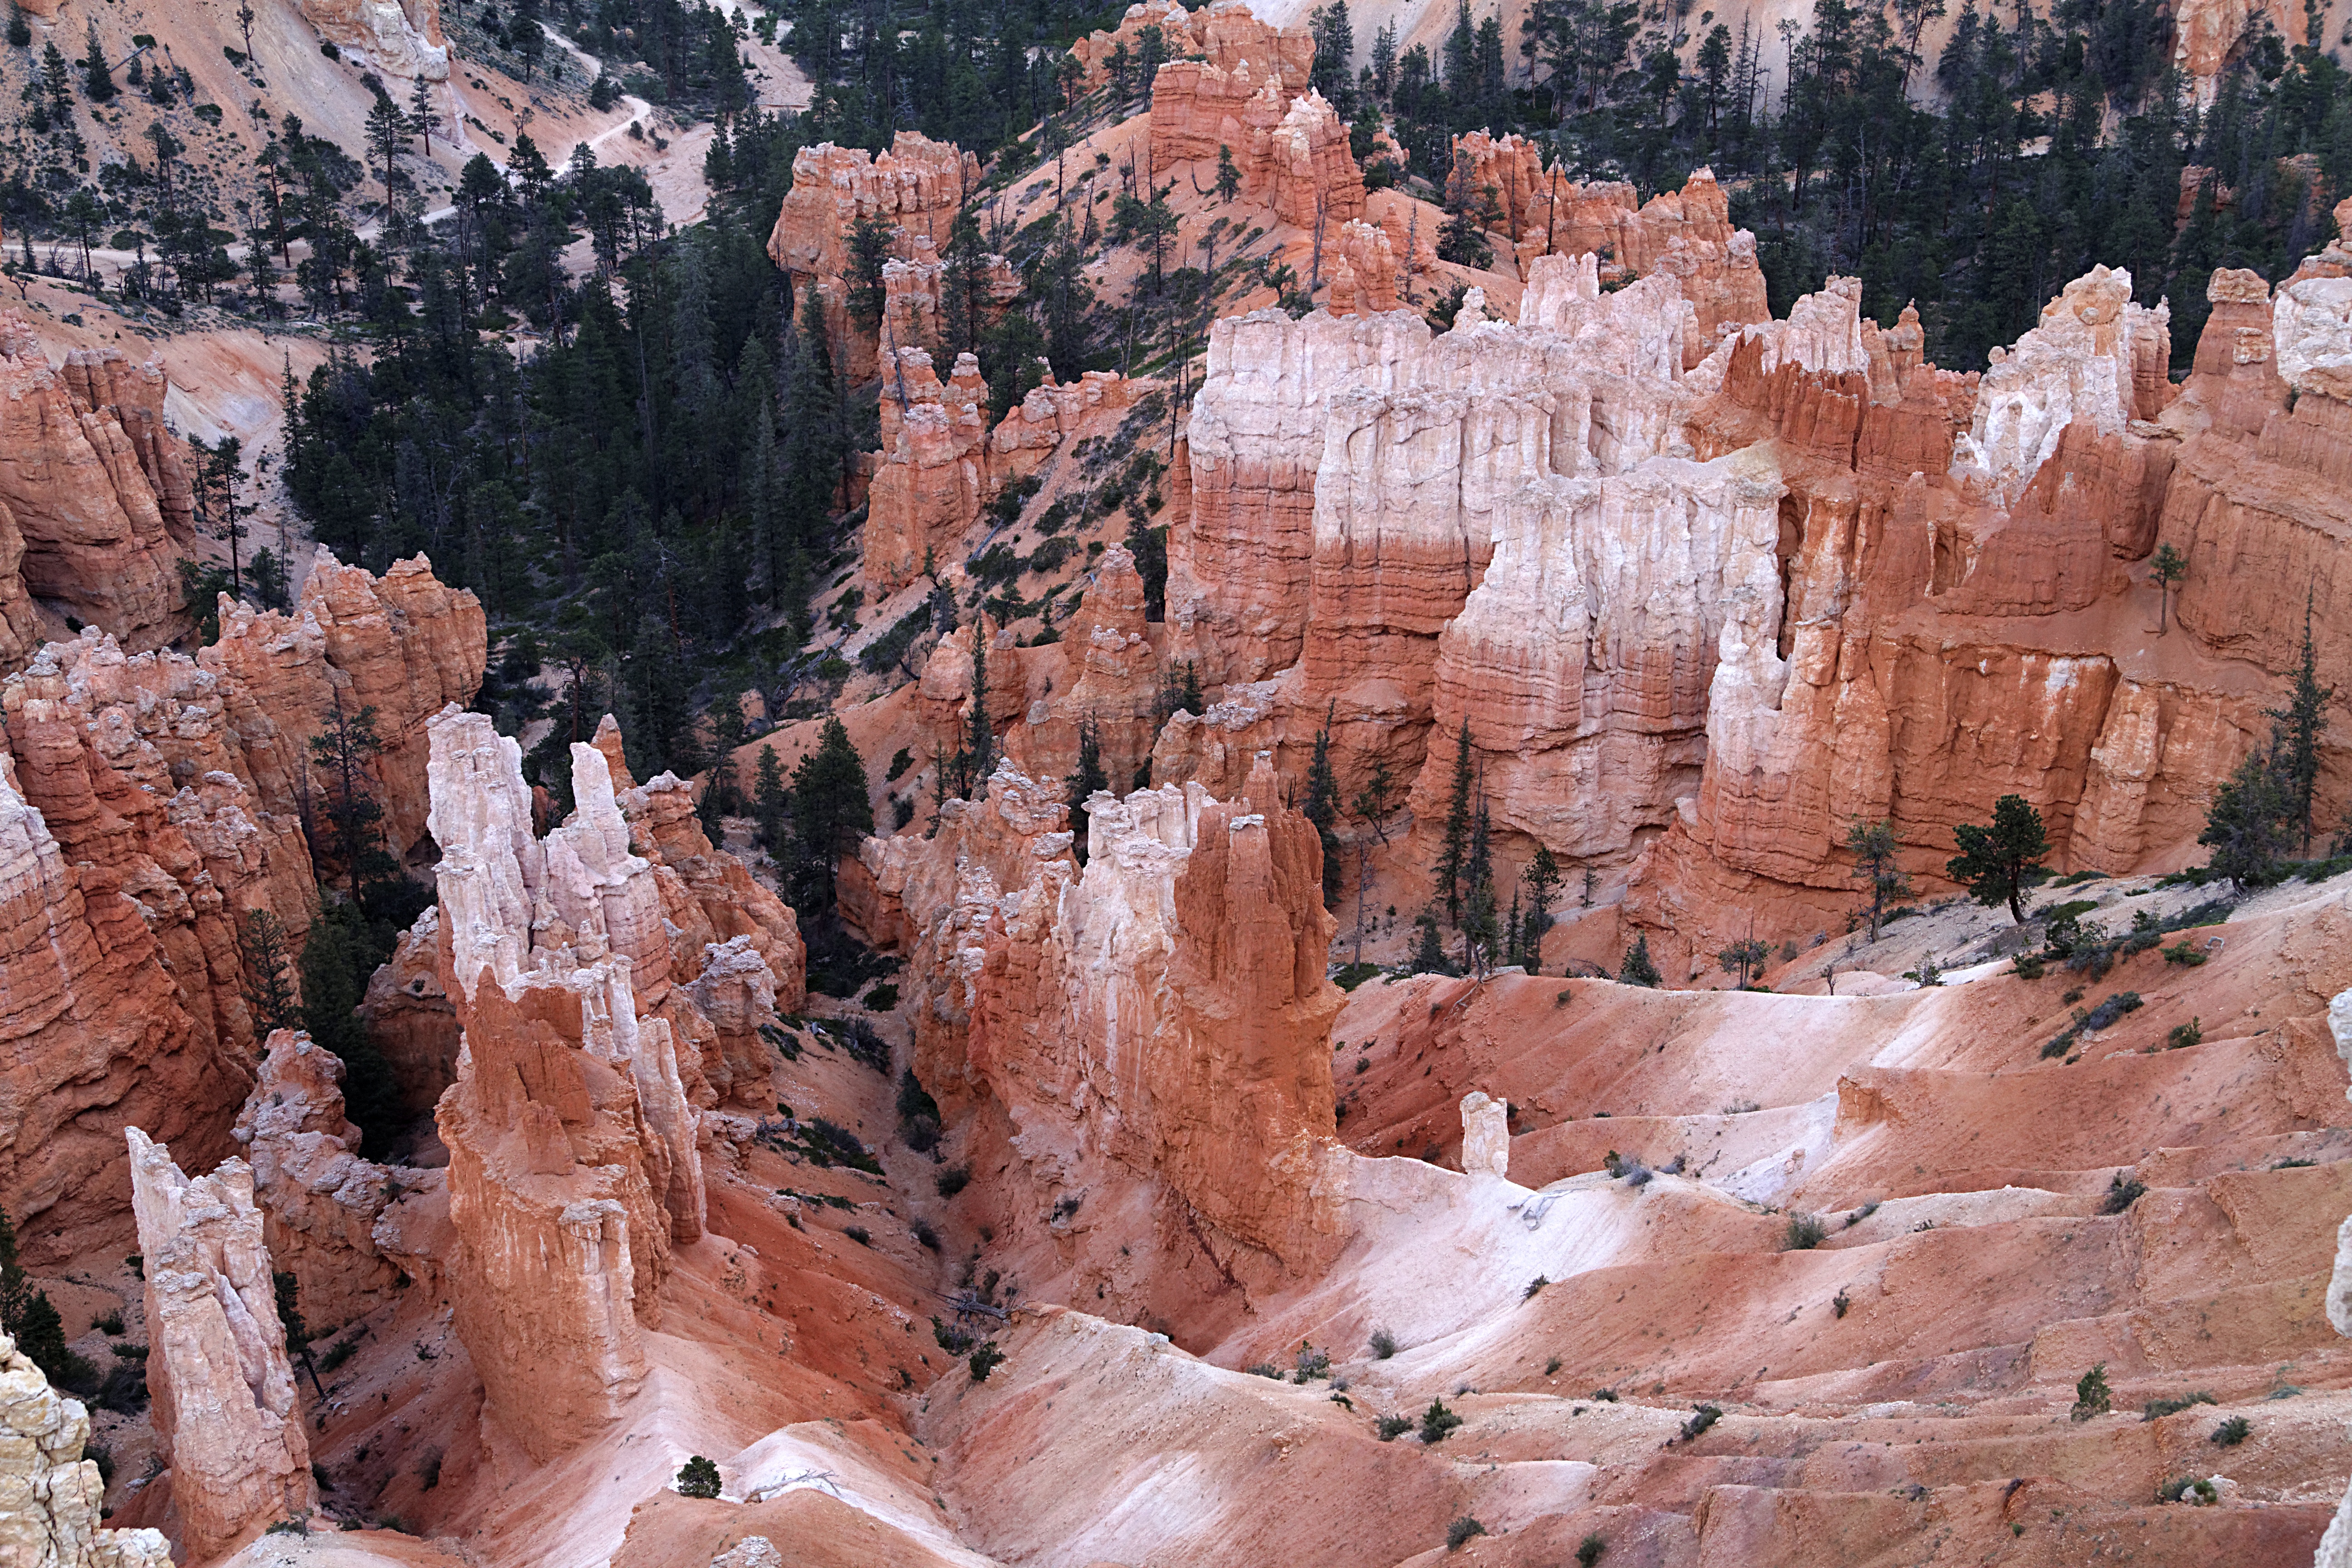
landscape, rock, valley, formation, usa, gorge, canyon, national park, erosion, geology, utah, badlands, bryce canyon, wadi, landform, paunsaugunt plateau, west usa, natural wonders, geographical feature